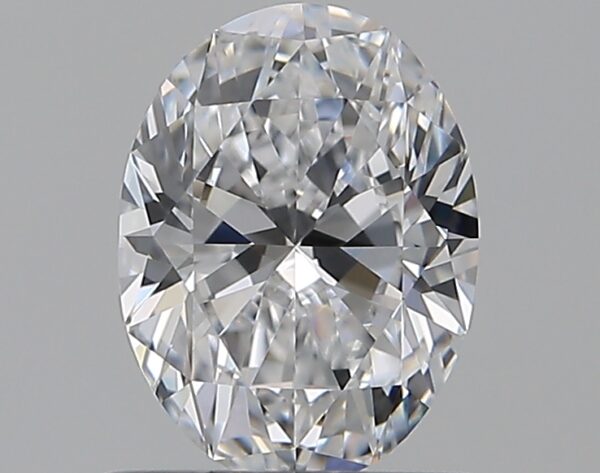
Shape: oval
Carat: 0.72
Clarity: VVS1
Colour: D
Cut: EX
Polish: EX
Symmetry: VG
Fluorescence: N
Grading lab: GIA
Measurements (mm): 6.73 x 5.02 x 3.16